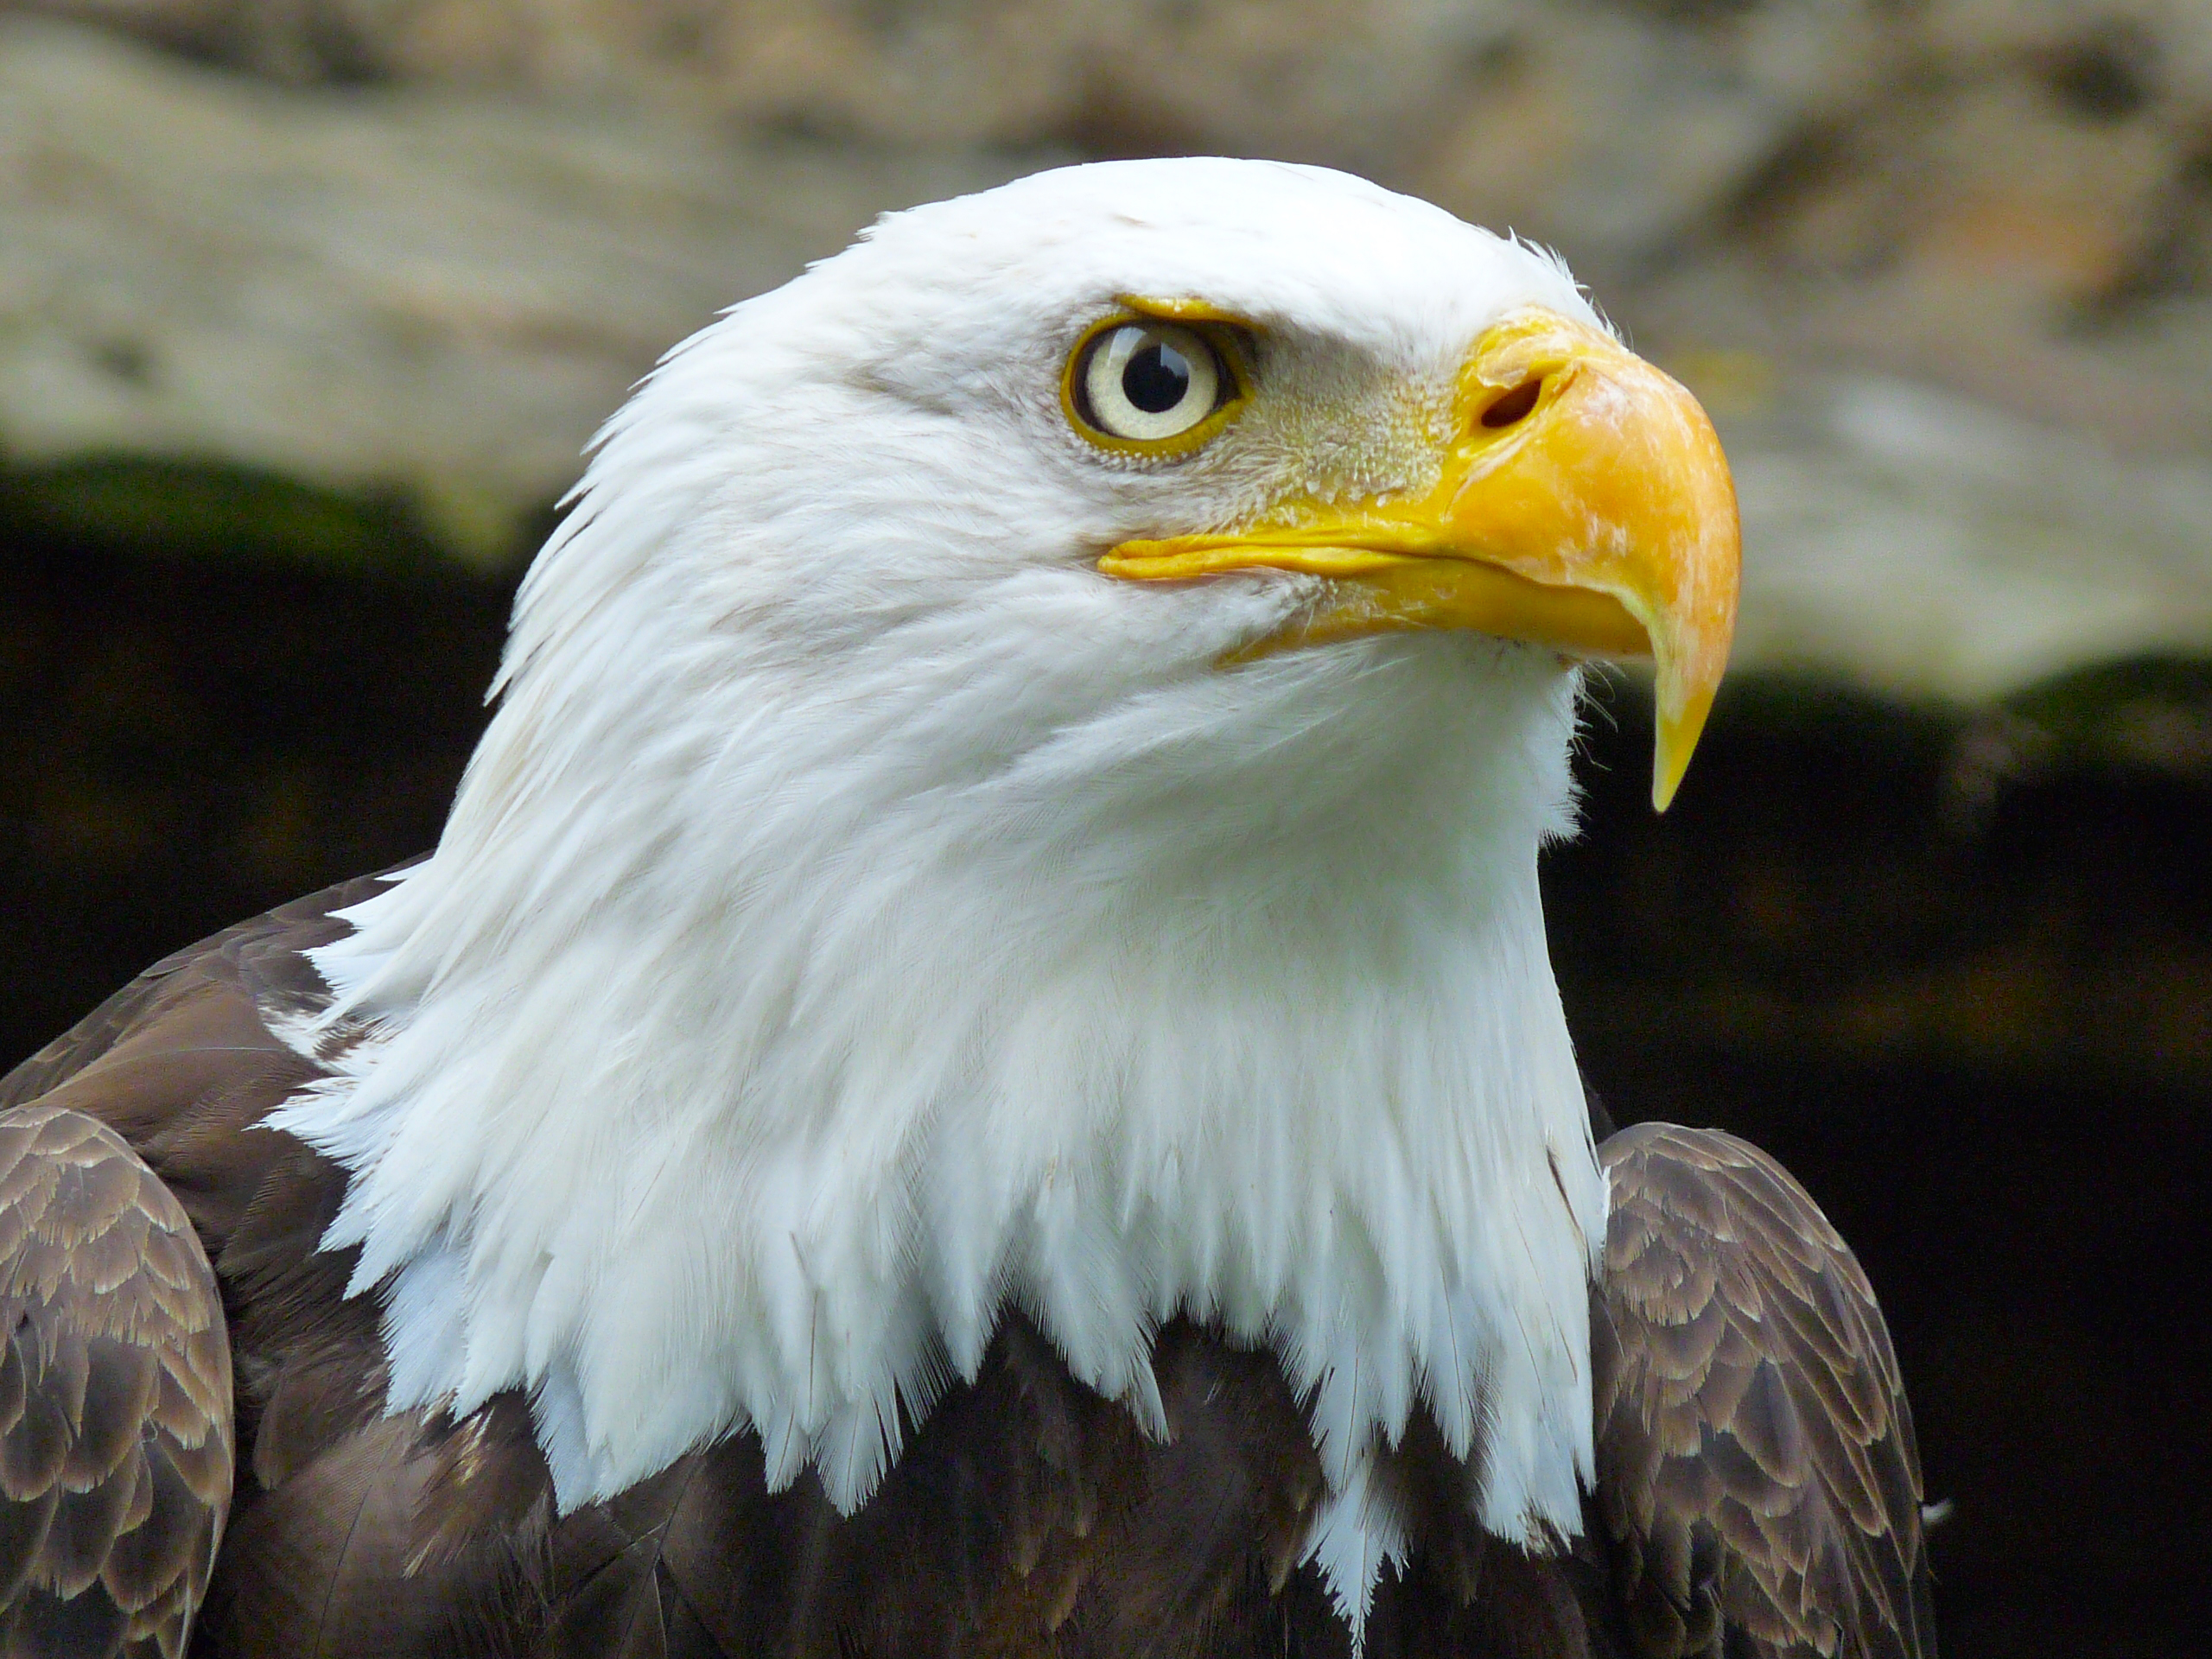
bird, wing, wildlife, beak, eagle, fauna, bird of prey, bald eagle, close up, vertebrate, accipitriformes